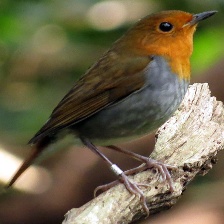
Species: JAPANESE ROBIN
Scientific name: ERITHACUS AKAHIGE
ImageNet parent category: robin